Female fertility agents

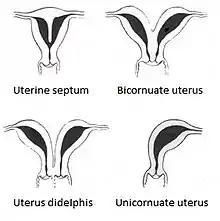
Image of uterine malformation

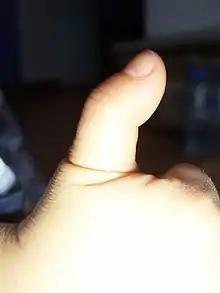
Example of tenosynovitis

Structural abnormalities in female reproductive organs will lead to infertility. Abnormalities in Fallopian tube, either blockage or injuries will prevent fertilization and/or implantation. Besides, anomalies in uterus, commonly caused by Müllerian anomalies will cause failure in implantation.